First White House of the Confederacy

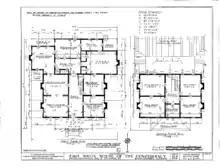
The floor plan of the First White House of the Confederacy

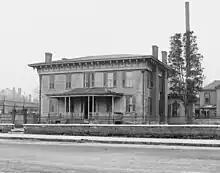
Photograph from 1906

The house is thought to have been built in 1832-5 by William Sayre, one of Montgomery's merchants, and was originally located at the corner of Bibb and Lee Streets in Montgomery. Afterward, the house passed into the possession of J. G. Winter, who remodeled it and sold it to Edmond Harrison of nearby Prattville, Alabama.